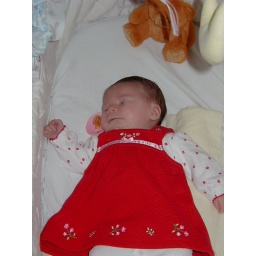
Emma in her new red dress